Environment of Svalbard

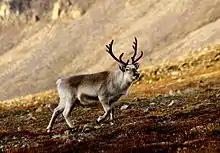
Svalbard reindeer

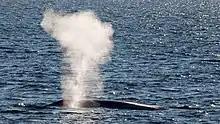
Blue whale off Svalbard

In addition to humans, three primarily terrestrial mammalian species inhabit the archipelago: the Arctic fox, the Svalbard reindeer, and accidentally introduced southern vole—which is only found in Grumant. Attempts to introduce the Arctic hare and the muskox have both failed. There are fifteen to twenty types of marine mammals, including whales, dolphins, seals, walruses, and polar bears.